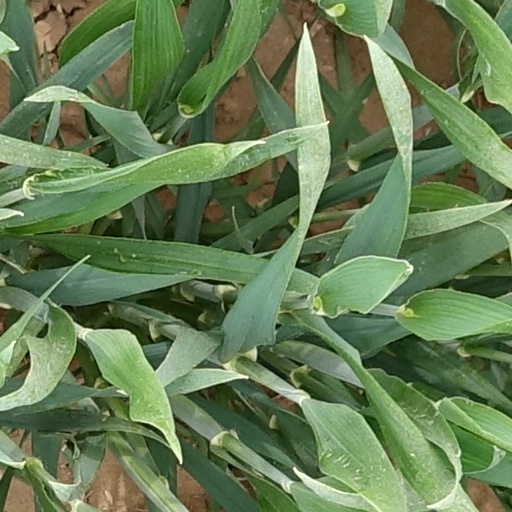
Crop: wheat